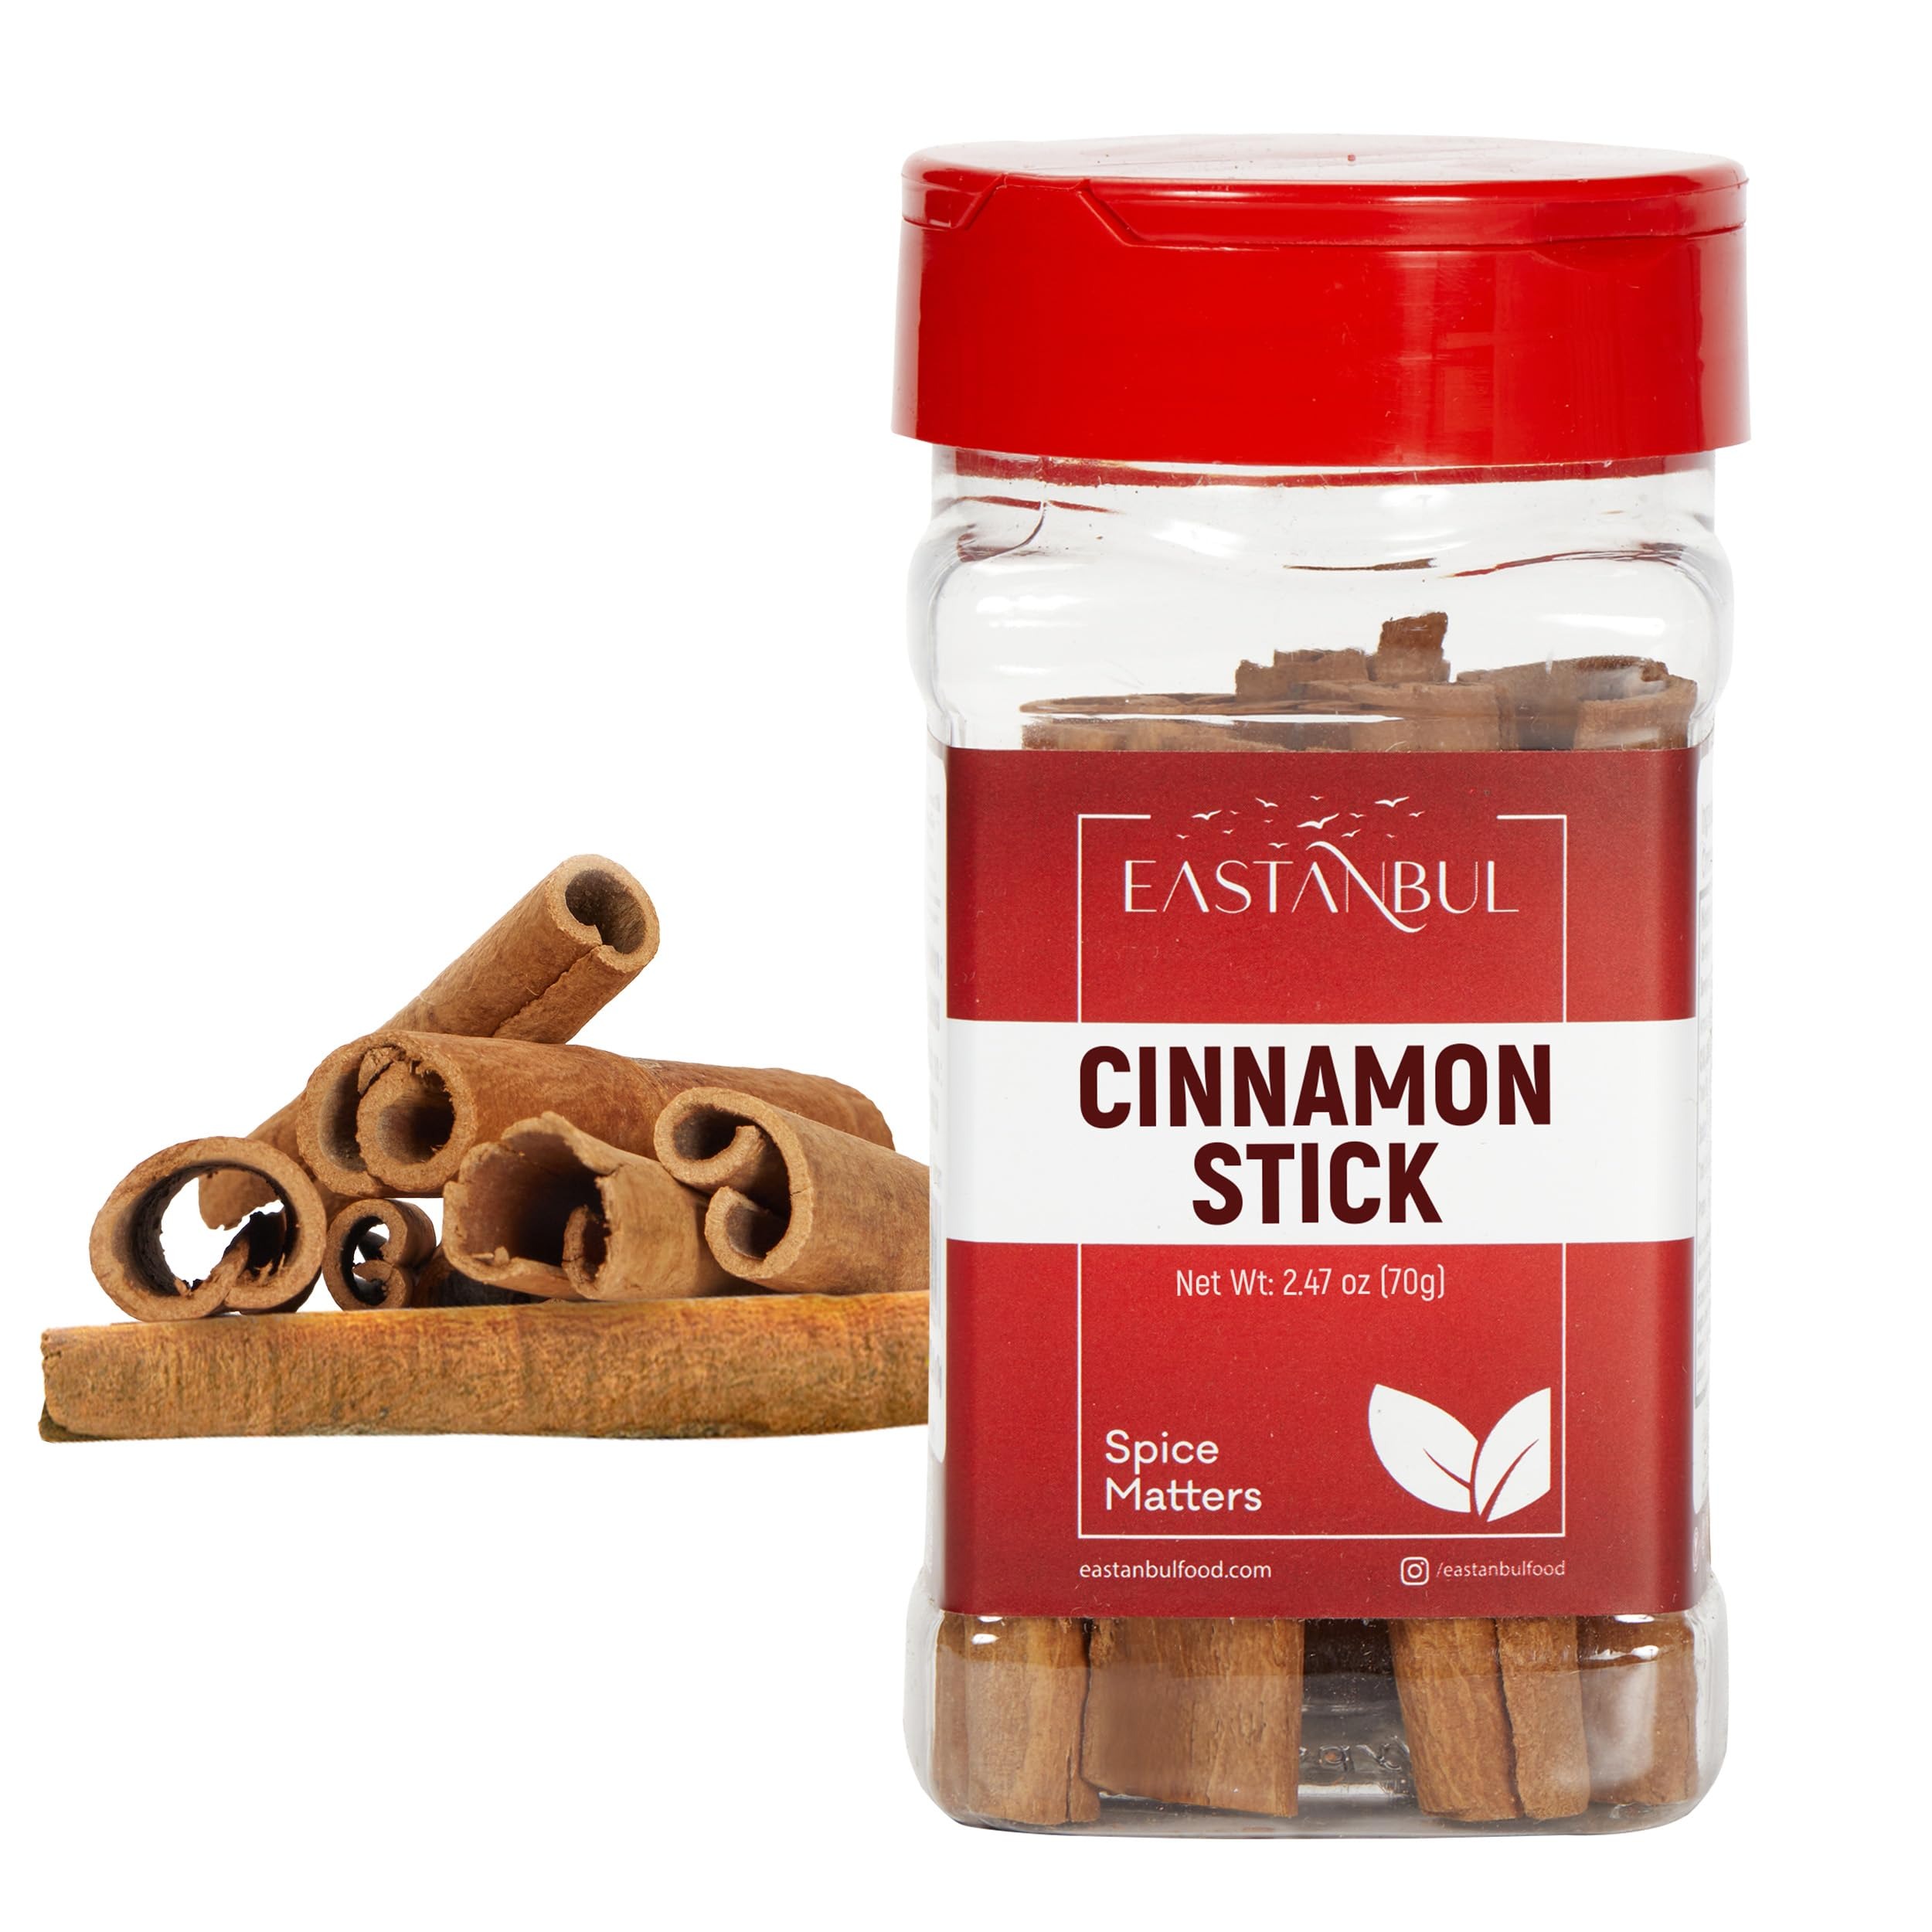
Item Name: Eastanbul Cinnamon Sticks, 2.47oz, Cinnamon Sticks Whole, AKA Canela en Rama, Cinamon Saigon, Strong Aroma, Perfect for Baking, Cooking, Beverages, Scent and Crafts, Vegan, Non GMO
Bullet Point 1: WAFT OF CIN-SATIONAL GOODNESS: Saigon Whole Cinnamon Sticks, with its delightful warm and sweet flavor, a subtle, cin-chanting woody essence with a gentle, spicy warmth that envelops the palate
Bullet Point 2: VERSATILE & TRANSFORMATIVE BLISS: Enliven your coffee and many other hot and cold beverages with Cinammon Sticks; perfect for elevating craft projects, adding a rustic touch to both culinary and non-culinary decorations, such as cinnamon sticks for Christmas trees, potpourris, enhancing home scent, creating your homemade cosmetic recipes, and even as an eco-friendly pest deterrent
Bullet Point 3: 100% NATURAL & CLEAN CINNAMON SPICE : Our intoxicating, vibrant, raw cinnamon quills are vegan, non-adultered, non-GMO, and free from harmful additives and come in a sealed bottle with a shaker top for easy use
Bullet Point 4: SPICE PAIRINGS : Cinnamon sticks blend harmoniously with cloves, nutmeg, vanilla bean, and honey, providing a warm, sweet base ideal for spice mixes and infusions aimed at desserts and warm beverages.
Bullet Point 5: SPICE MATTERS! Our brand embraces responsible manufacturing, material transparency, and workplace diversity and is committed to the utmost customer satisfaction standards. Eastanbul %100 stands behind its authentic spices
Product Description: ```html<ul> <li><strong>Also Known As:</strong> Canela, Canela en Rama</li> <li><strong>Origin:</strong> Derived from the inner bark of Cinnamomum trees.</li> <li><strong>Ingredients:</strong> Pure cinnamon sticks whole, known for their aromatic and flavorful properties.</li> <li><strong>Taste and Aroma:</strong> Offers a warm, sweet, and woody flavor, widely used in both sweet and savory dishes.</li> <li><strong>Uses:</strong> Versatile in use, cinnamon sticks for drinks add spice and warmth to teas, ciders, and cocktails. Cinnamon sticks for scent are popular in potpourri and home fragrance.</li> <li><strong>Substitutes:</strong> Ground cinnamon can be used as a substitute, though it will not provide the same visual appeal or gradual flavor release.</li> <li><strong>Fun Fact:</strong> Cinnamon sticks have been valued as a spice since ancient times, even being used as a currency in some historical contexts.</li></ul><p>```</p>
Value: 2.47
Unit: Ounce

Price: 7.49